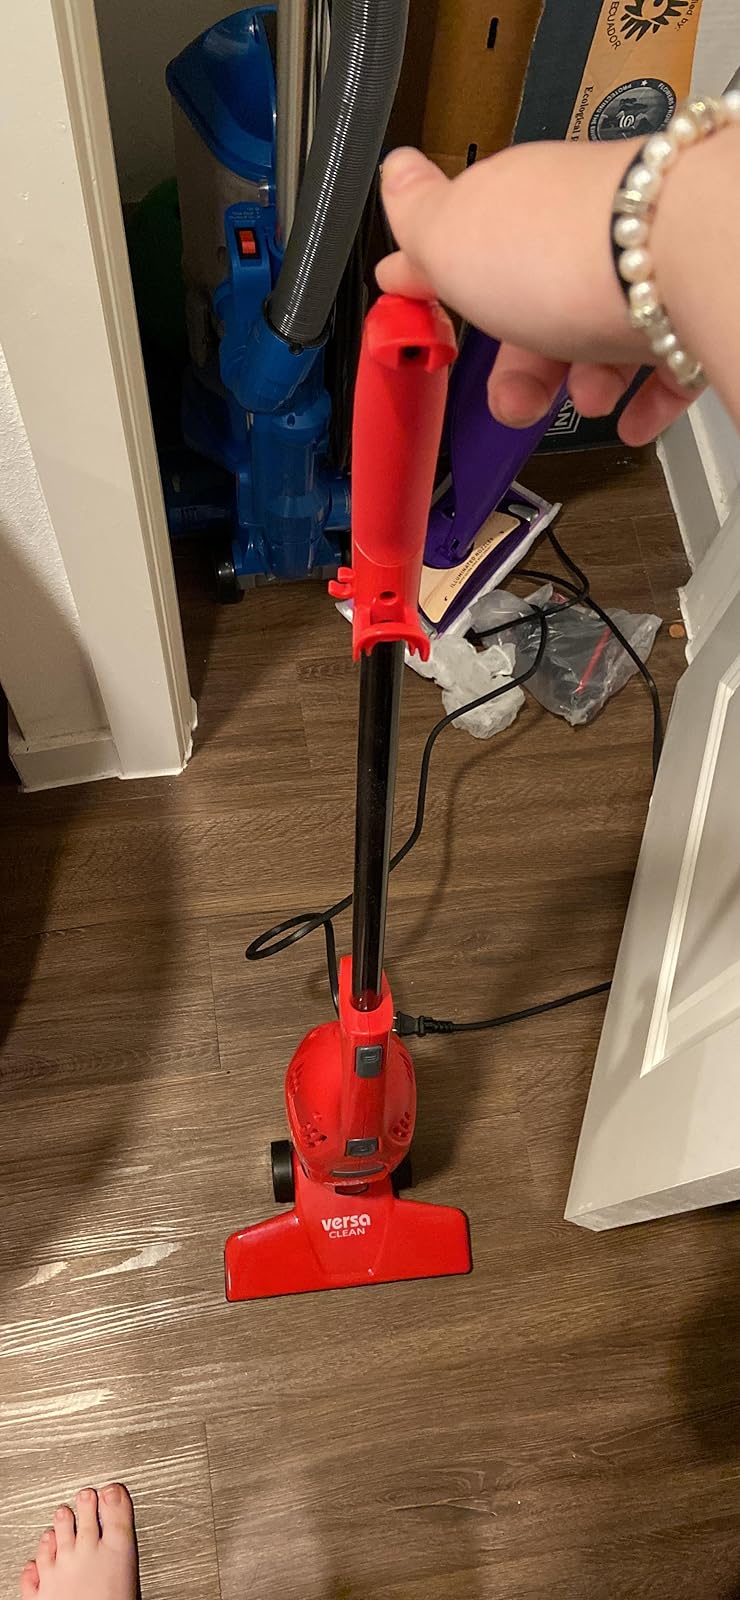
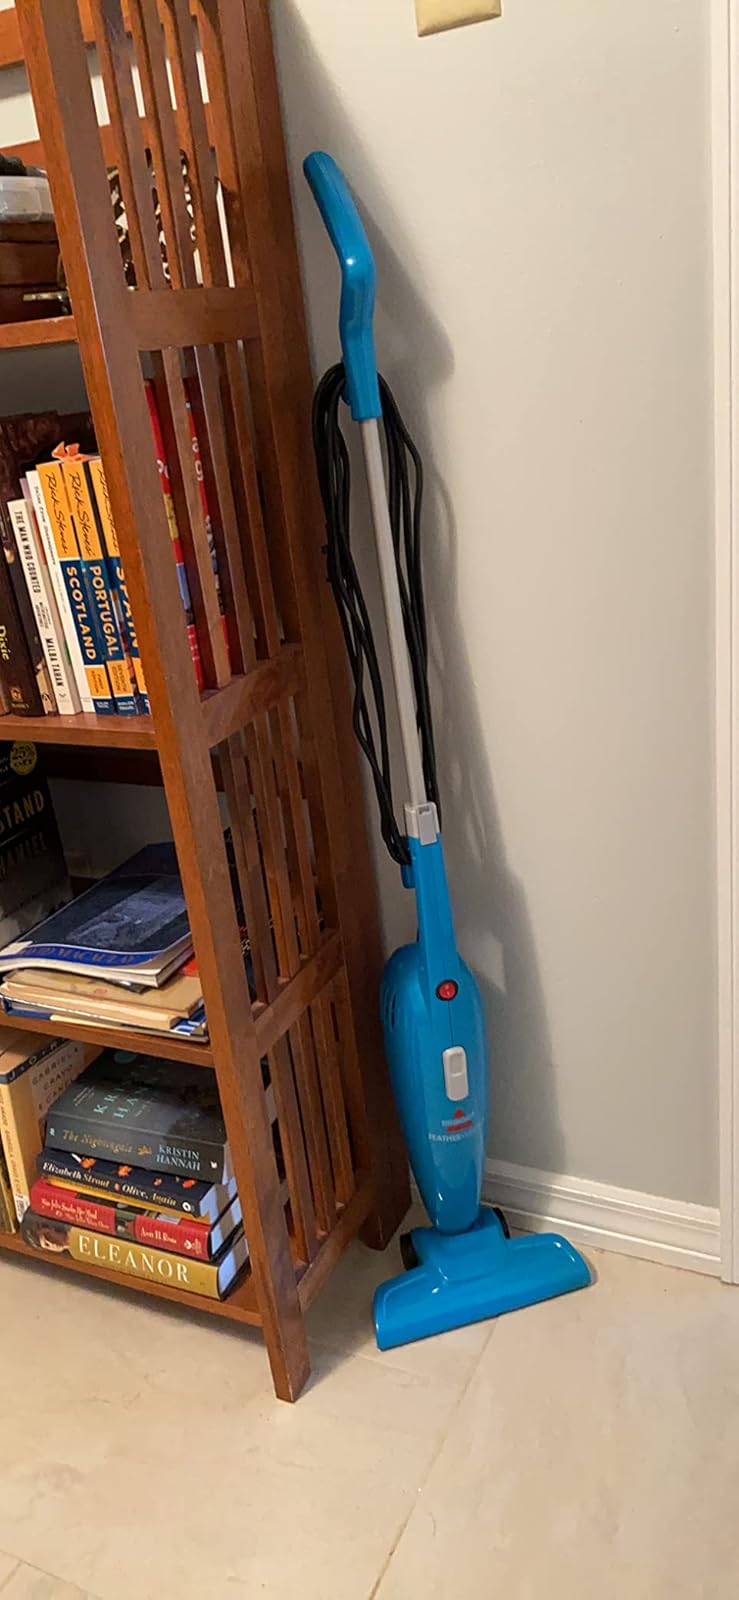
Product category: items_vacuum
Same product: no